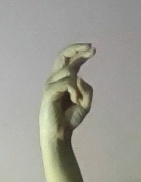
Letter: zay